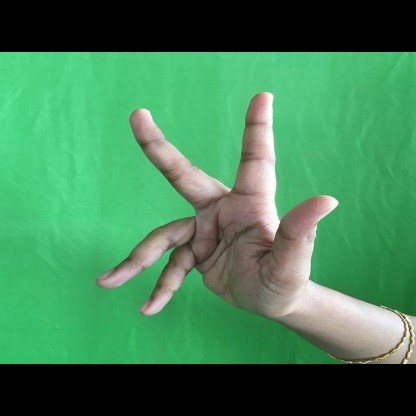
Mudra: Alapadmam